Marie Boozer

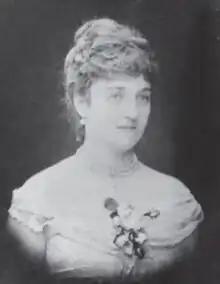
Marie, Countess de Pourtalès-Gorgier (the former Marie Boozer) in 1886, photo used without permission from Deborah C. Pollack, Bad Scarlett: The Extraordinary Life of the Notorious Southern Beauty Marie Boozer (Peppertree Press, 2017), page 190. Photograph owned by Wilson-Battle-Connell-Park papers.

Arthur's next diplomatic assignment was in Peking, so Marie, Arthur, and young Maria traveled by train to San Francisco and sailed across the Pacific. During 1877, Arthur took a leave of absence, so the three of them could travel in Asia. They visited other exotic places as well. By early 1878 they arrived in Naples and did sightseeing en route to the Chateau de Gorgier in Switzerland.